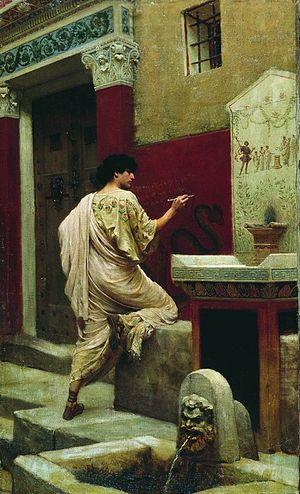
Stefan Bakałowicz, né le 17 octobre 1857 à Varsovie et mort peut-être à Rome en 1947, est un peintre polonais, né sujet de l'Empire russe. C'est un représentant de l'académisme de la fin du XIXᵉ siècle et du début du XXᵉ siècle qui prisait les sujets inspirés de la Rome antique et qui passa presque toute sa vie en Italie.